Kambala

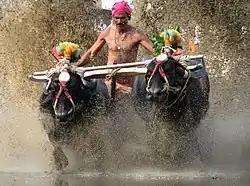
Famed Kambala Race of Kadri, Mangalore

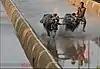
A Kambala Race at Pilikula Nisargadhama

The Kambala, Kambla or Kambula is an annual buffalo race held in the southwestern Indian state of Karnataka. It is similar to maramadi from Kerala Traditionally, it is sponsored by local Tuluva landlords and households in the coastal districts of Dakshina Kannada, Udupi and Bhatkal of Karnataka and Kasaragod of Kerala, a region collectively known as Tulu Nadu.